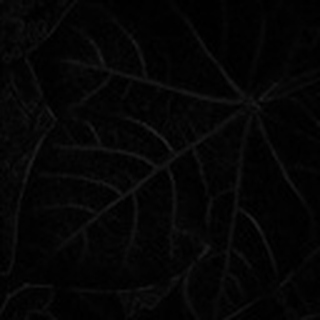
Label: healthy_cotton